Falcon 9 flight 20

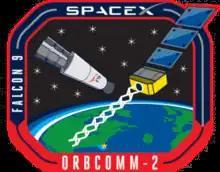
Official patch for Orbcomm-OG2 mission

Falcon 9 flight 20 (also known as Orbcomm OG2 M2) was a Falcon 9 space launch that occurred on 22 December 2015 at 01:29:00 UTC (21 December, 8:29:00 pm local time). It was the first time that the first stage of an orbital rocket made a successful return and vertical landing.